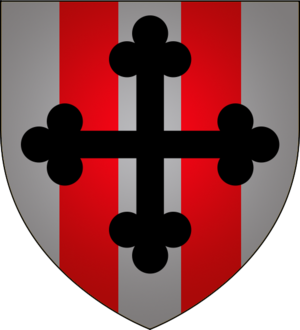
Armoiries de la commune luxembourgeoise de Junglinster
Junglinster est une localité luxembourgeoise et le chef-lieu de la commune portant le même nom situées dans le canton de Grevenmacher.
Cette page donne les armoiries des communes du Luxembourg.